Timeline of reactions to the 2020 Hong Kong national security law (April 2021)

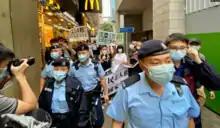
LSD members are protesting the National Security Education Day

Hong Kong government's Committee for Safeguarding National Security held the "National Security Education Day". Chief Executive Carrie Lam said in a speech at the opening ceremony that this is the first national security education day after the implementation of the national security law and it is of great significance. She said that since mid-2019, Hong Kong had seen "dark violence" which had brought great security risks to the social and political system of the SAR. Only after the implementation of the law, Hong Kong stability and society was restored. She went on to say that in accordance with Article 9 of the law, necessary measures would be taken to strengthen publicity, guidance, supervision and management of schools, social organizations, media, and the Internet to deal with national security matters. Luo Huining, director of the Hong Kong Liaison Office and National Security Affairs Adviser of the Committee for Safeguarding National Security, emphasized that anything that undermines national security was "hard confrontation," and would be "counterattacked" in accordance with the law; if it was "soft confrontation," it would be regulated in accordance with laws and regulations.